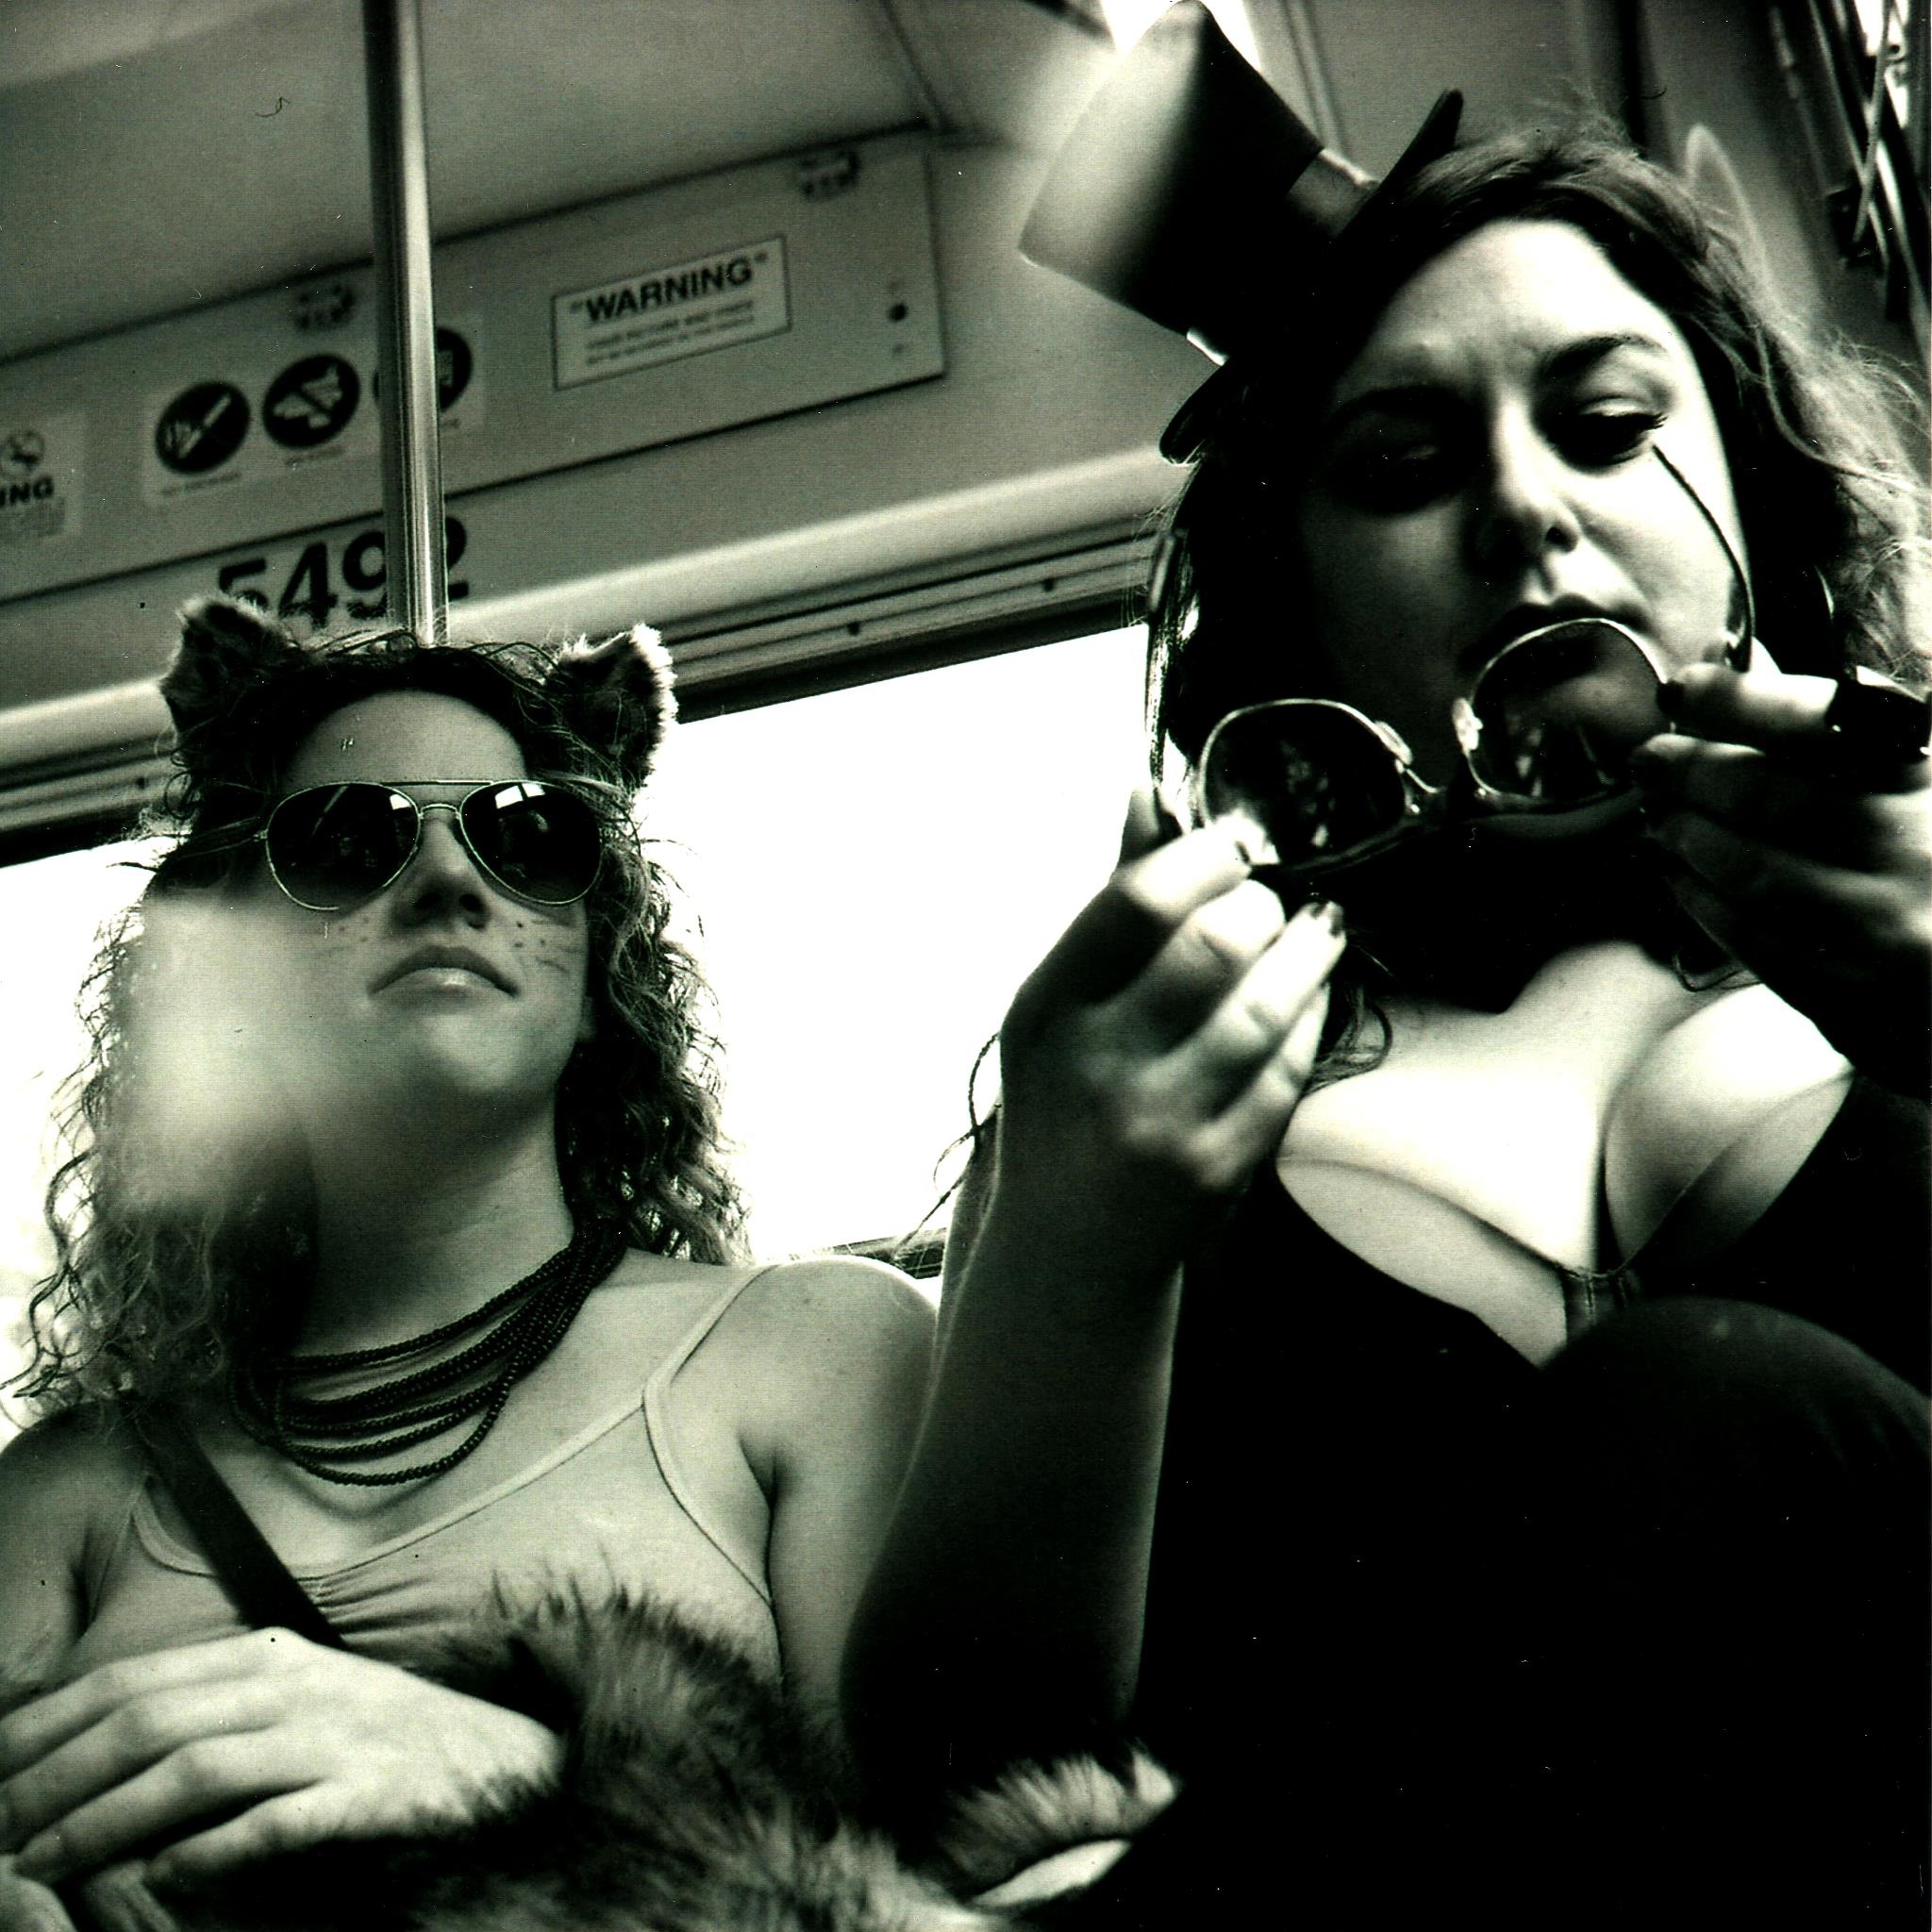
person, black and white, photography, model, carnival, cat, hat, black, monochrome, lady, bus, festival, girls, glasses, singing, photograph, beauty, disguise, image, costume, emotion, interaction, photo shoot, monochrome photography, film noir